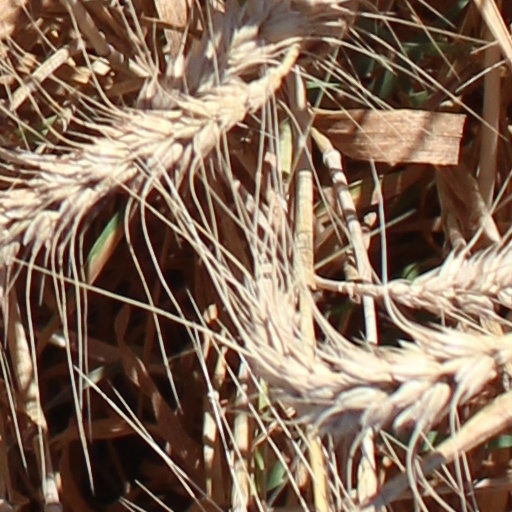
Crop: wheat